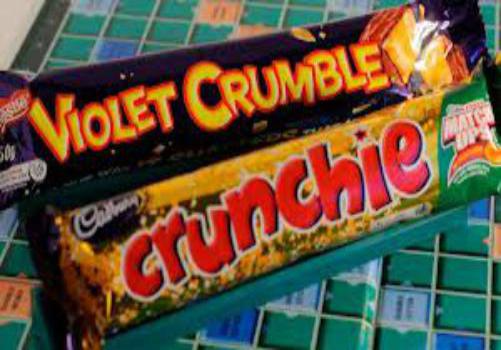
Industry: Food